Francesco Cossiga

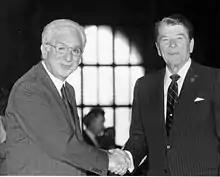
Cossiga with U.S. President Ronald Reagan, in 1987.

In the 1985 presidential election, Cossiga was elected as President of Italy with 752 votes out of 977. His candidacy was endorsed by the Christian Democracy but supported also by communists, socialists, social democrats, liberals and republicans. This was the first time an Italian presidential candidate had won the election on the first ballot, where a two-thirds majority is necessary. He took office on 29 June 1985 on an interim basis after the resignation of Outgoing President Sandro Pertini, but was not sworn in until a few days later, on 3 July.